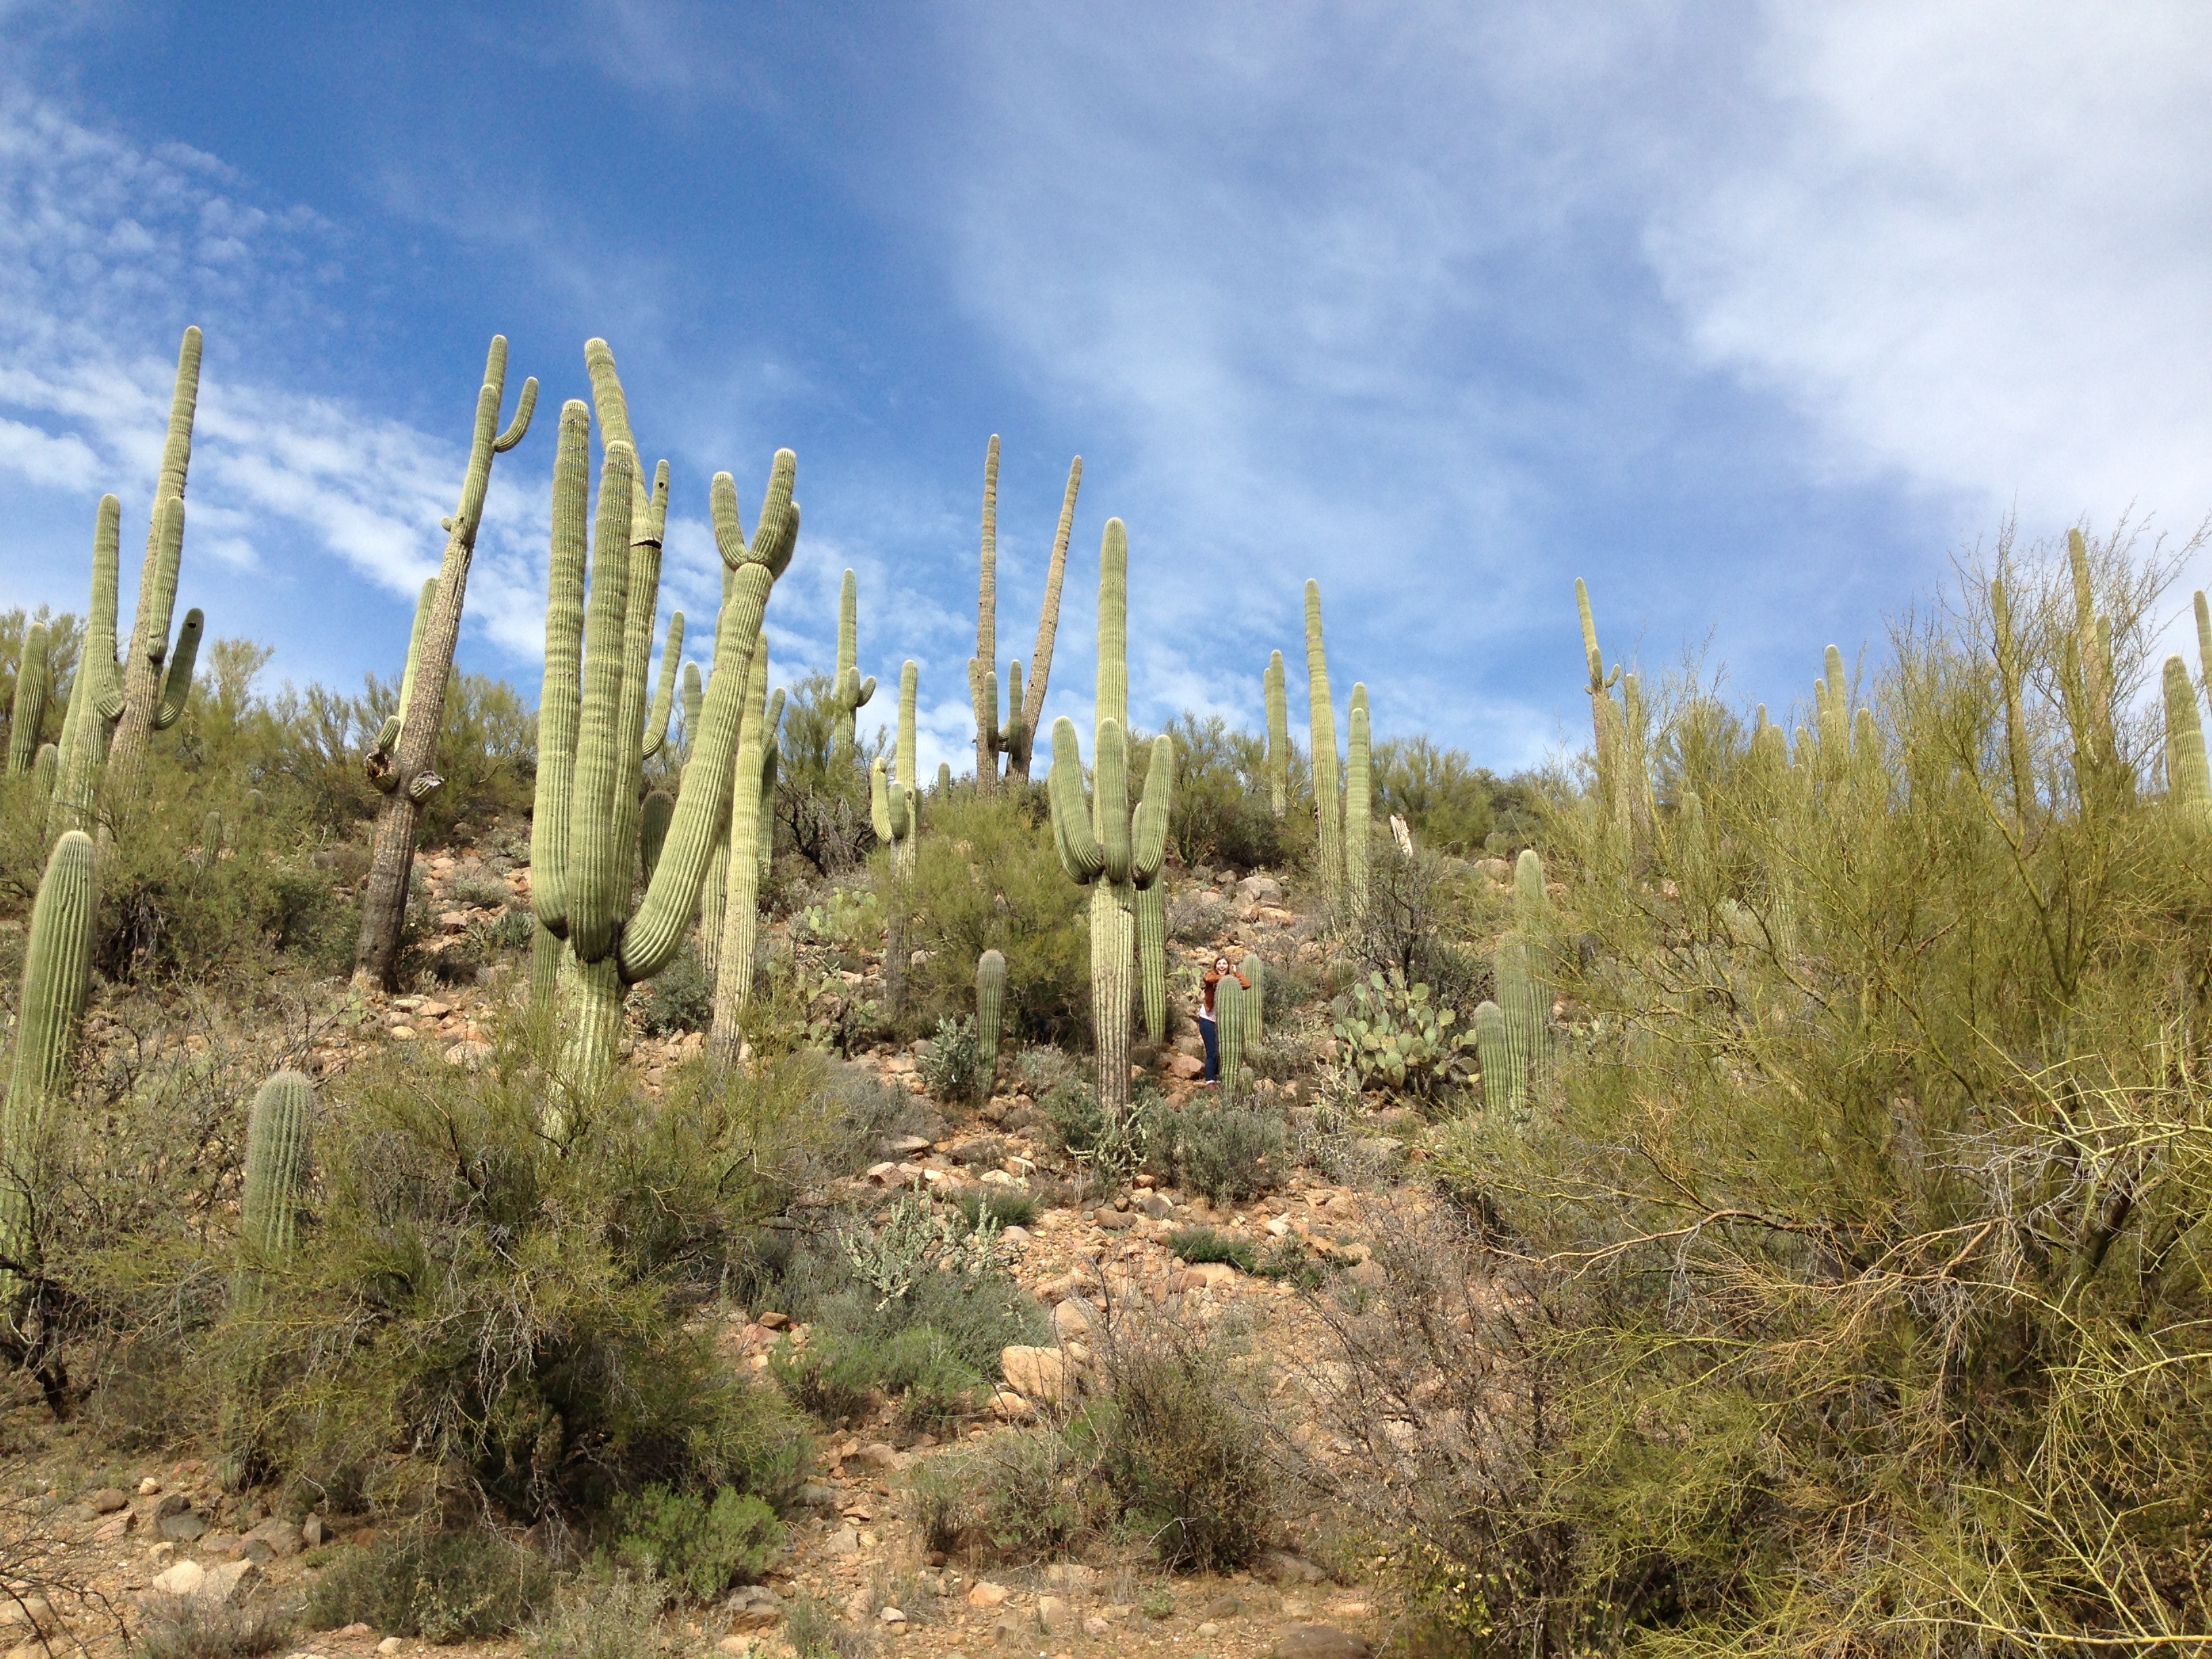
landscape, tree, forest, grass, wilderness, mountain, cactus, plant, prairie, flower, flora, vegetation, habitat, ecosystem, flowering plant, biome, natural environment, grass family, land plant